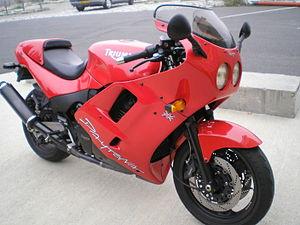
La Daytona est une moto sportive construite par la firme britannique Triumph.